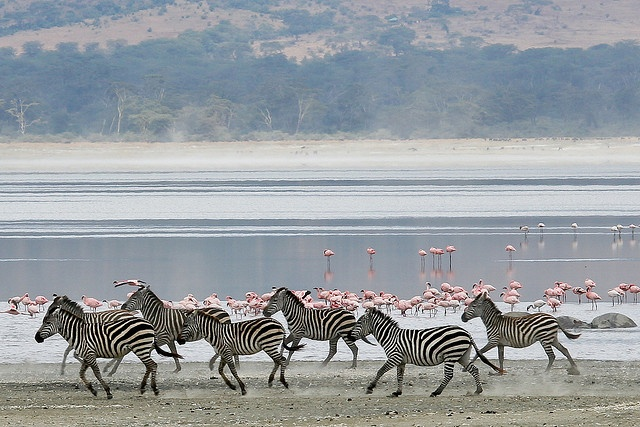
A lot of animals that are running by a beach.
a group of zebra run across a beach
A group of zebras are running past a flock of flamingos gathered in the water.
Seven zebras running across a beach with flamingos in the background.
A here of zebra running along a beach with a flock of flamingos